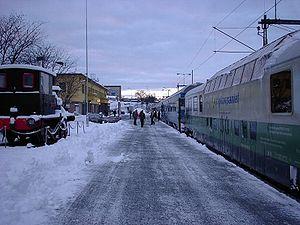
La gare de Narvik est une gare ferroviaire de la ligne d'Ofot, elle se trouve dans le centre de Narvik. C'est un terminus de la ligne qui, à partir de Riksgränsen, laisse place à la ligne ferroviaire suédoise Malmbanan. Cette ligne permet de se rendre dans les villes de Luleå et Stockholm.